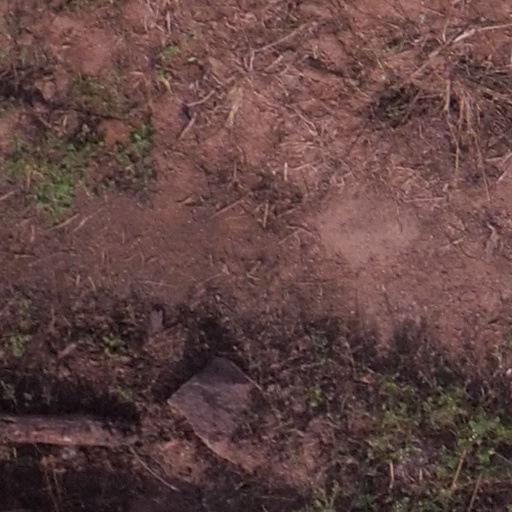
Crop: maize; corn